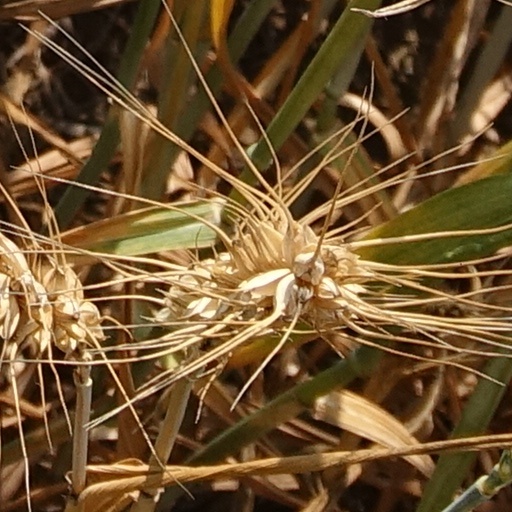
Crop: wheat